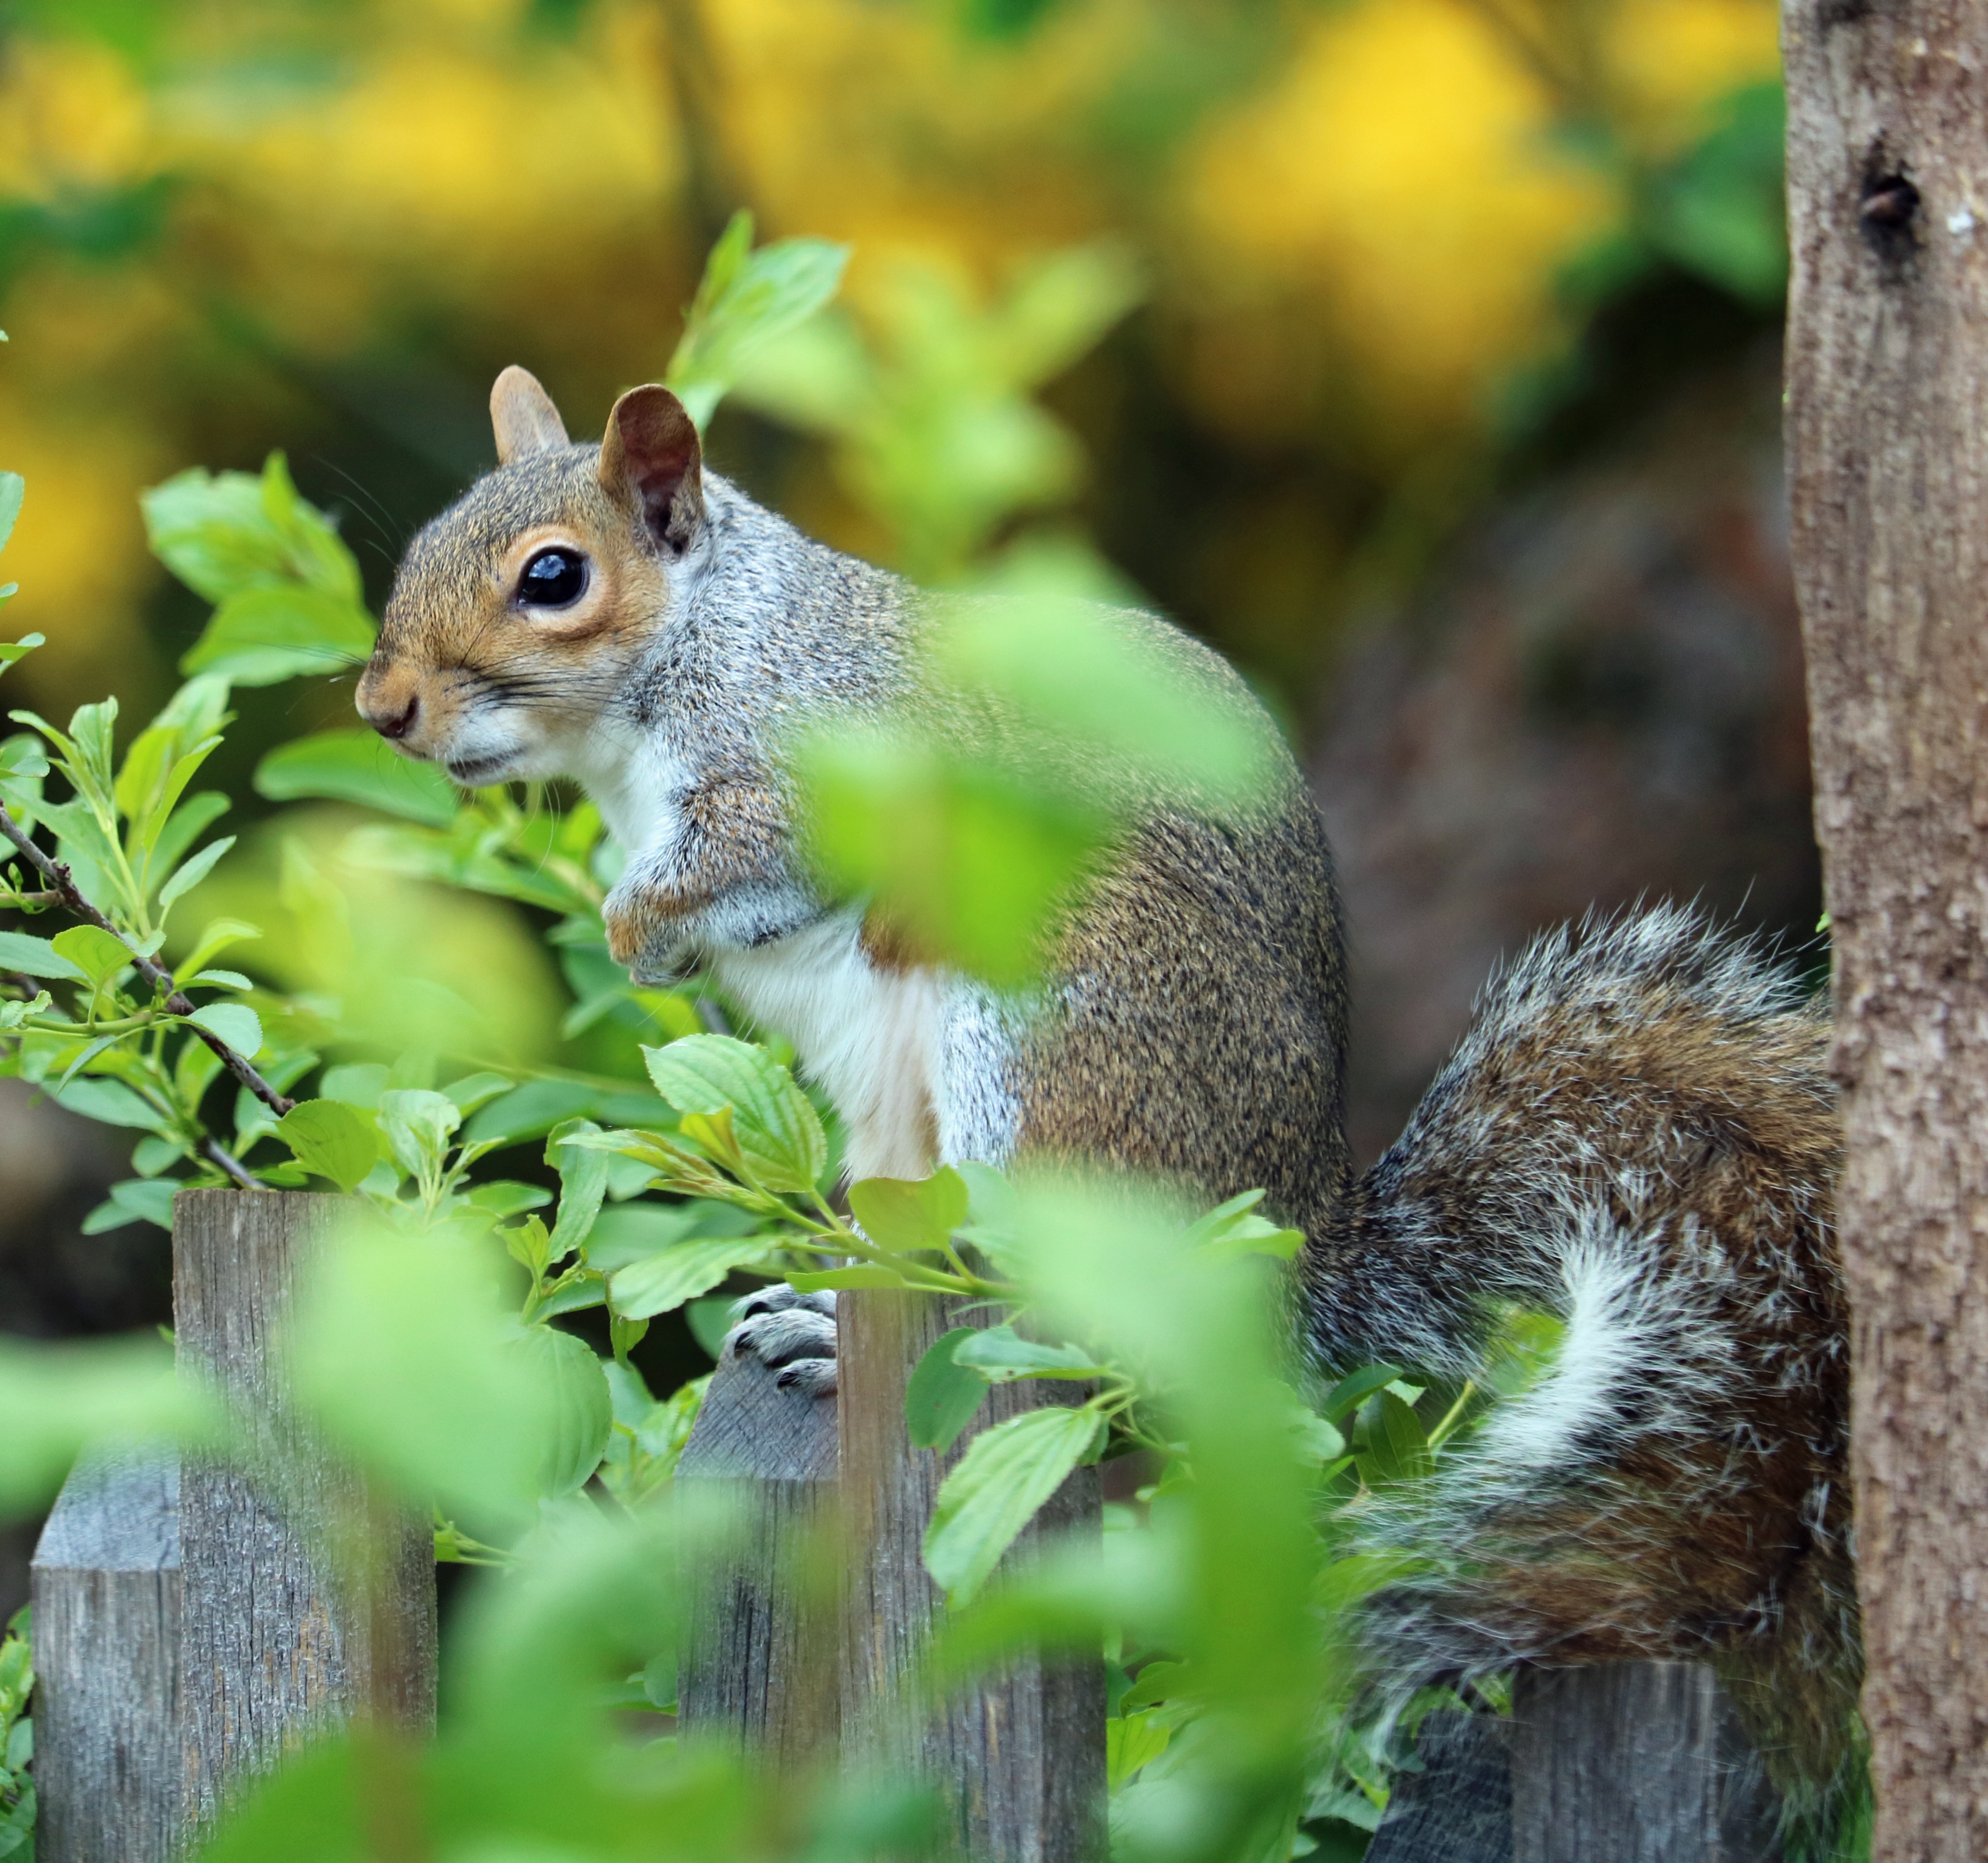
nature, branch, cute, wildlife, fur, brown, mammal, squirrel, rodent, fauna, eyes, grey, vertebrate, chipmunk, common, fox squirrel